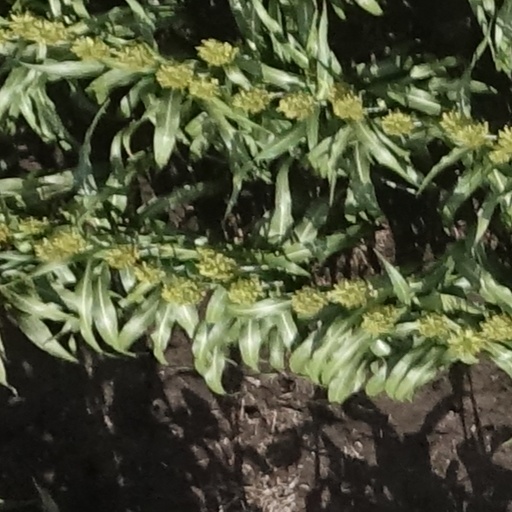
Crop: sorghum